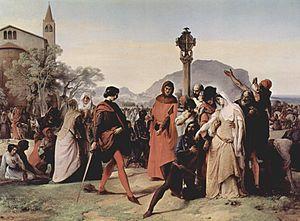
L’allusion, du latin ad : « vers », et de ludere : « jouer », soit allusio : « jeu verbal », est une figure de style qui consiste à évoquer, sans les nommer explicitement, des personnes, des événements, des faits ou des textes supposés connus.
Guillaume III des Porcellets, de la maison de Provence des Porcellets, était un seigneur d'une partie d'Arles, de Maillane, de Fos, de Martigues, de Cuges et de plusieurs autres lieux, baron du royaume de Sicile, de Calatasin et de Calatamaure dans ce même royaume.
L'histoire de Palerme débute à la préhistoire, la ville qui émerge sous les Phéniciens devient rapidement la capitale de la Sicile et elle connait, tout au long de son histoire, de multiples conquérants d'origines très diverses, Grecs, Romains, Musulmans, Normands. Son sort comme celui de la Sicile est associé à celui du royaume de Naples dont elle essaie de s'extraire pour obtenir son indépendance et en 1861, elle rejoint le royaume d'Italie alors en formation. En 1947, la Sicile devient une région autonome et Palerme est à nouveau le siège du Parlement.
Michel VIII Paléologue est un empereur byzantin du XIIIᵉ siècle qui règne entre 1261 et 1282.
L’Empire byzantin, ainsi appelé depuis le XIXᵉ siècle pour décrire l’empire romain d'Orient du Moyen Âge, fut gouverné par la dynastie des Paléologue de 1261 à 1453, c’est-à-dire la période comprise entre la reconquête de Constantinople sur les Latins par Michel VIII Paléologue et la conquête finale de la Ville par les Ottomans conduits par Mehmed II. La dynastie des Paléologue s'est maintenue au pouvoir plus longtemps qu’aucune autre sur l’empire, parvenant à maintenir la loyauté de ses sujets en dépit du ressentiment populaire que provoqua l’union des Églises orientale et occidentale lors des conciles de Lyon et de Florence ensuite, ainsi que des déboires d’Andronic II et de Jean V.
Les « Vêpres siciliennes » sont un soulèvement et une révolte populaires de l'île de Sicile contre la domination féodale du roi français Charles d'Anjou, survenu à Palerme et Corleone, le 31 mars 1282, le mardi de Pâques. À la suite de ce soulèvement et du massacre des Français, les Siciliens se libèrent de la tutelle angevine en reconnaissant le roi Pierre III d'Aragon roi de Sicile. L'événement est donc à la fois un moment clef de l'histoire nationale sicilienne et un tournant géopolitique.
Marseille, de l'an mille au Moyen Âge tardif, voit l'émergence politique et économique de sa bourgeoisie marchande après cent ans d'un système vicomtal. Sachant profiter des situations diverses, des Croisades aux faiblesses politiques des princes d'Anjou, elle parvient à connaitre des périodes d'essor, néanmoins nuancées par les troubles politiques et l'incapacité de la ville à véritablement rivaliser avec les Républiques italiennes en Méditerranée.
L'histoire de Malte, de l'archipel maltais pour être plus précis, est très riche, en lien avec sa position stratégique en mer Méditerranée. Ces îles connaîtront l'occupation de toutes les puissances qui se succéderont pour le contrôle de la Méditerranée : les Phéniciens, les Grecs, les Romains, les Barbares, les Byzantins, les Arabes Aghlabides d'Ifriqiya, les Normands, les Hohenstaufen, les Angevins, les Aragonais avant d'être marquées en particulier par l'influence de l'ordre de Saint-Jean de Jérusalem et les Britanniques avec les Français dans l'entre-deux-guerre.